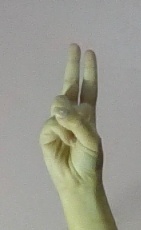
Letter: taa